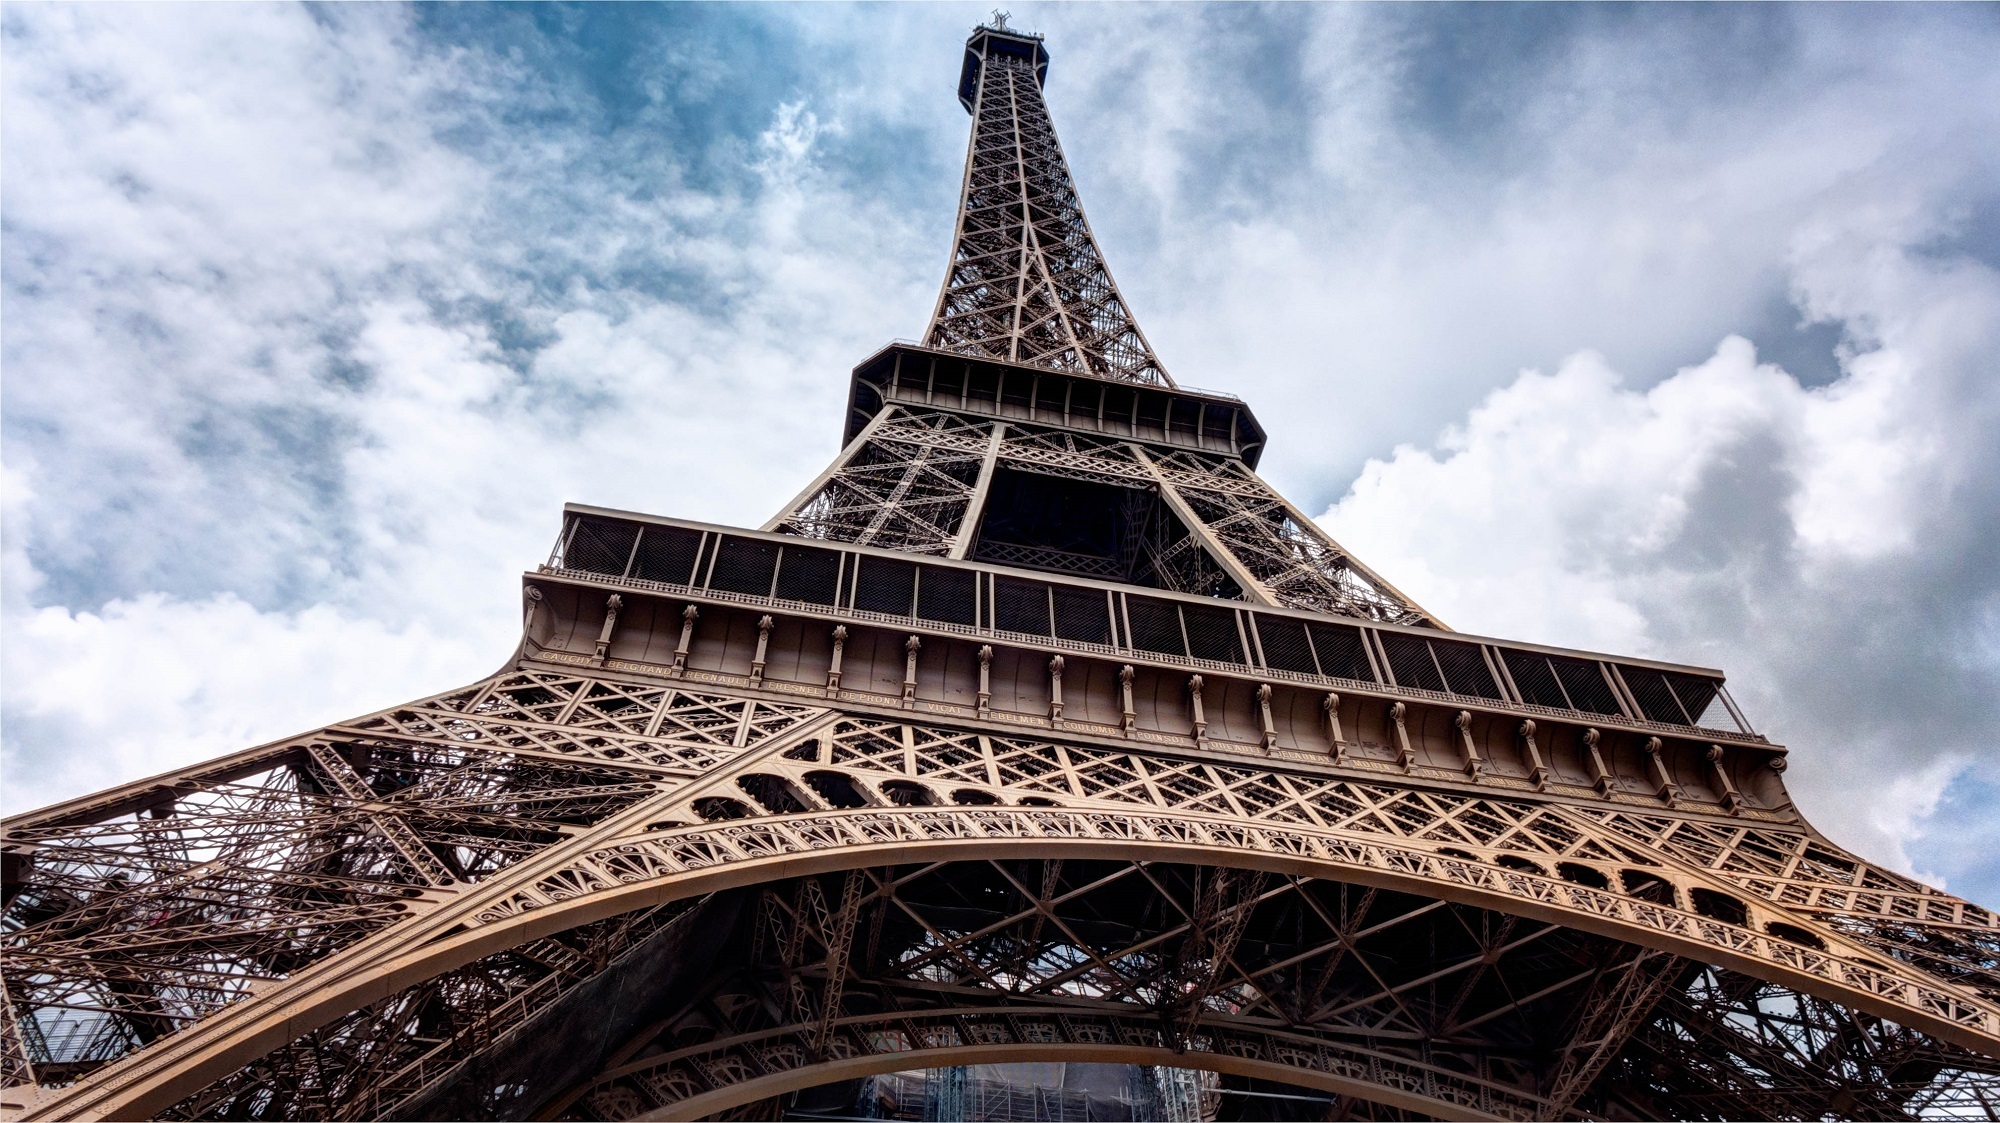
architecture, structure, sky, city, eiffel tower, paris, monument, cityscape, tourist, france, europe, tower, symbol, park, metal, romance, landmark, attraction, clouds, temple, tall, iron, famous